Benet's Reader's Encyclopedia

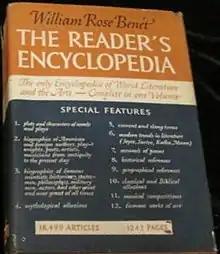
First edition

Benét's Reader's Encyclopedia is a reference work devoted to world literature. The first volume appeared in 1948, edited by Pulitzer Prize-winner William Rose Benét, older brother of the writer Stephen Vincent Benét. Benét set out to "present to [the reader] a well-organized supplementary memory, in one volume". The encyclopedia was based on Ebenezer Cobham Brewer's classic "Dictionary of Phrase and Fable", and offered a compendium of curious information (such as "Aani. In Egyptian mythology, the dog-headed ape sacred to the god Thoth"). The second edition appeared in 1965, with the addition of new entries, the expansion of old entries, and the addition of illustrations.